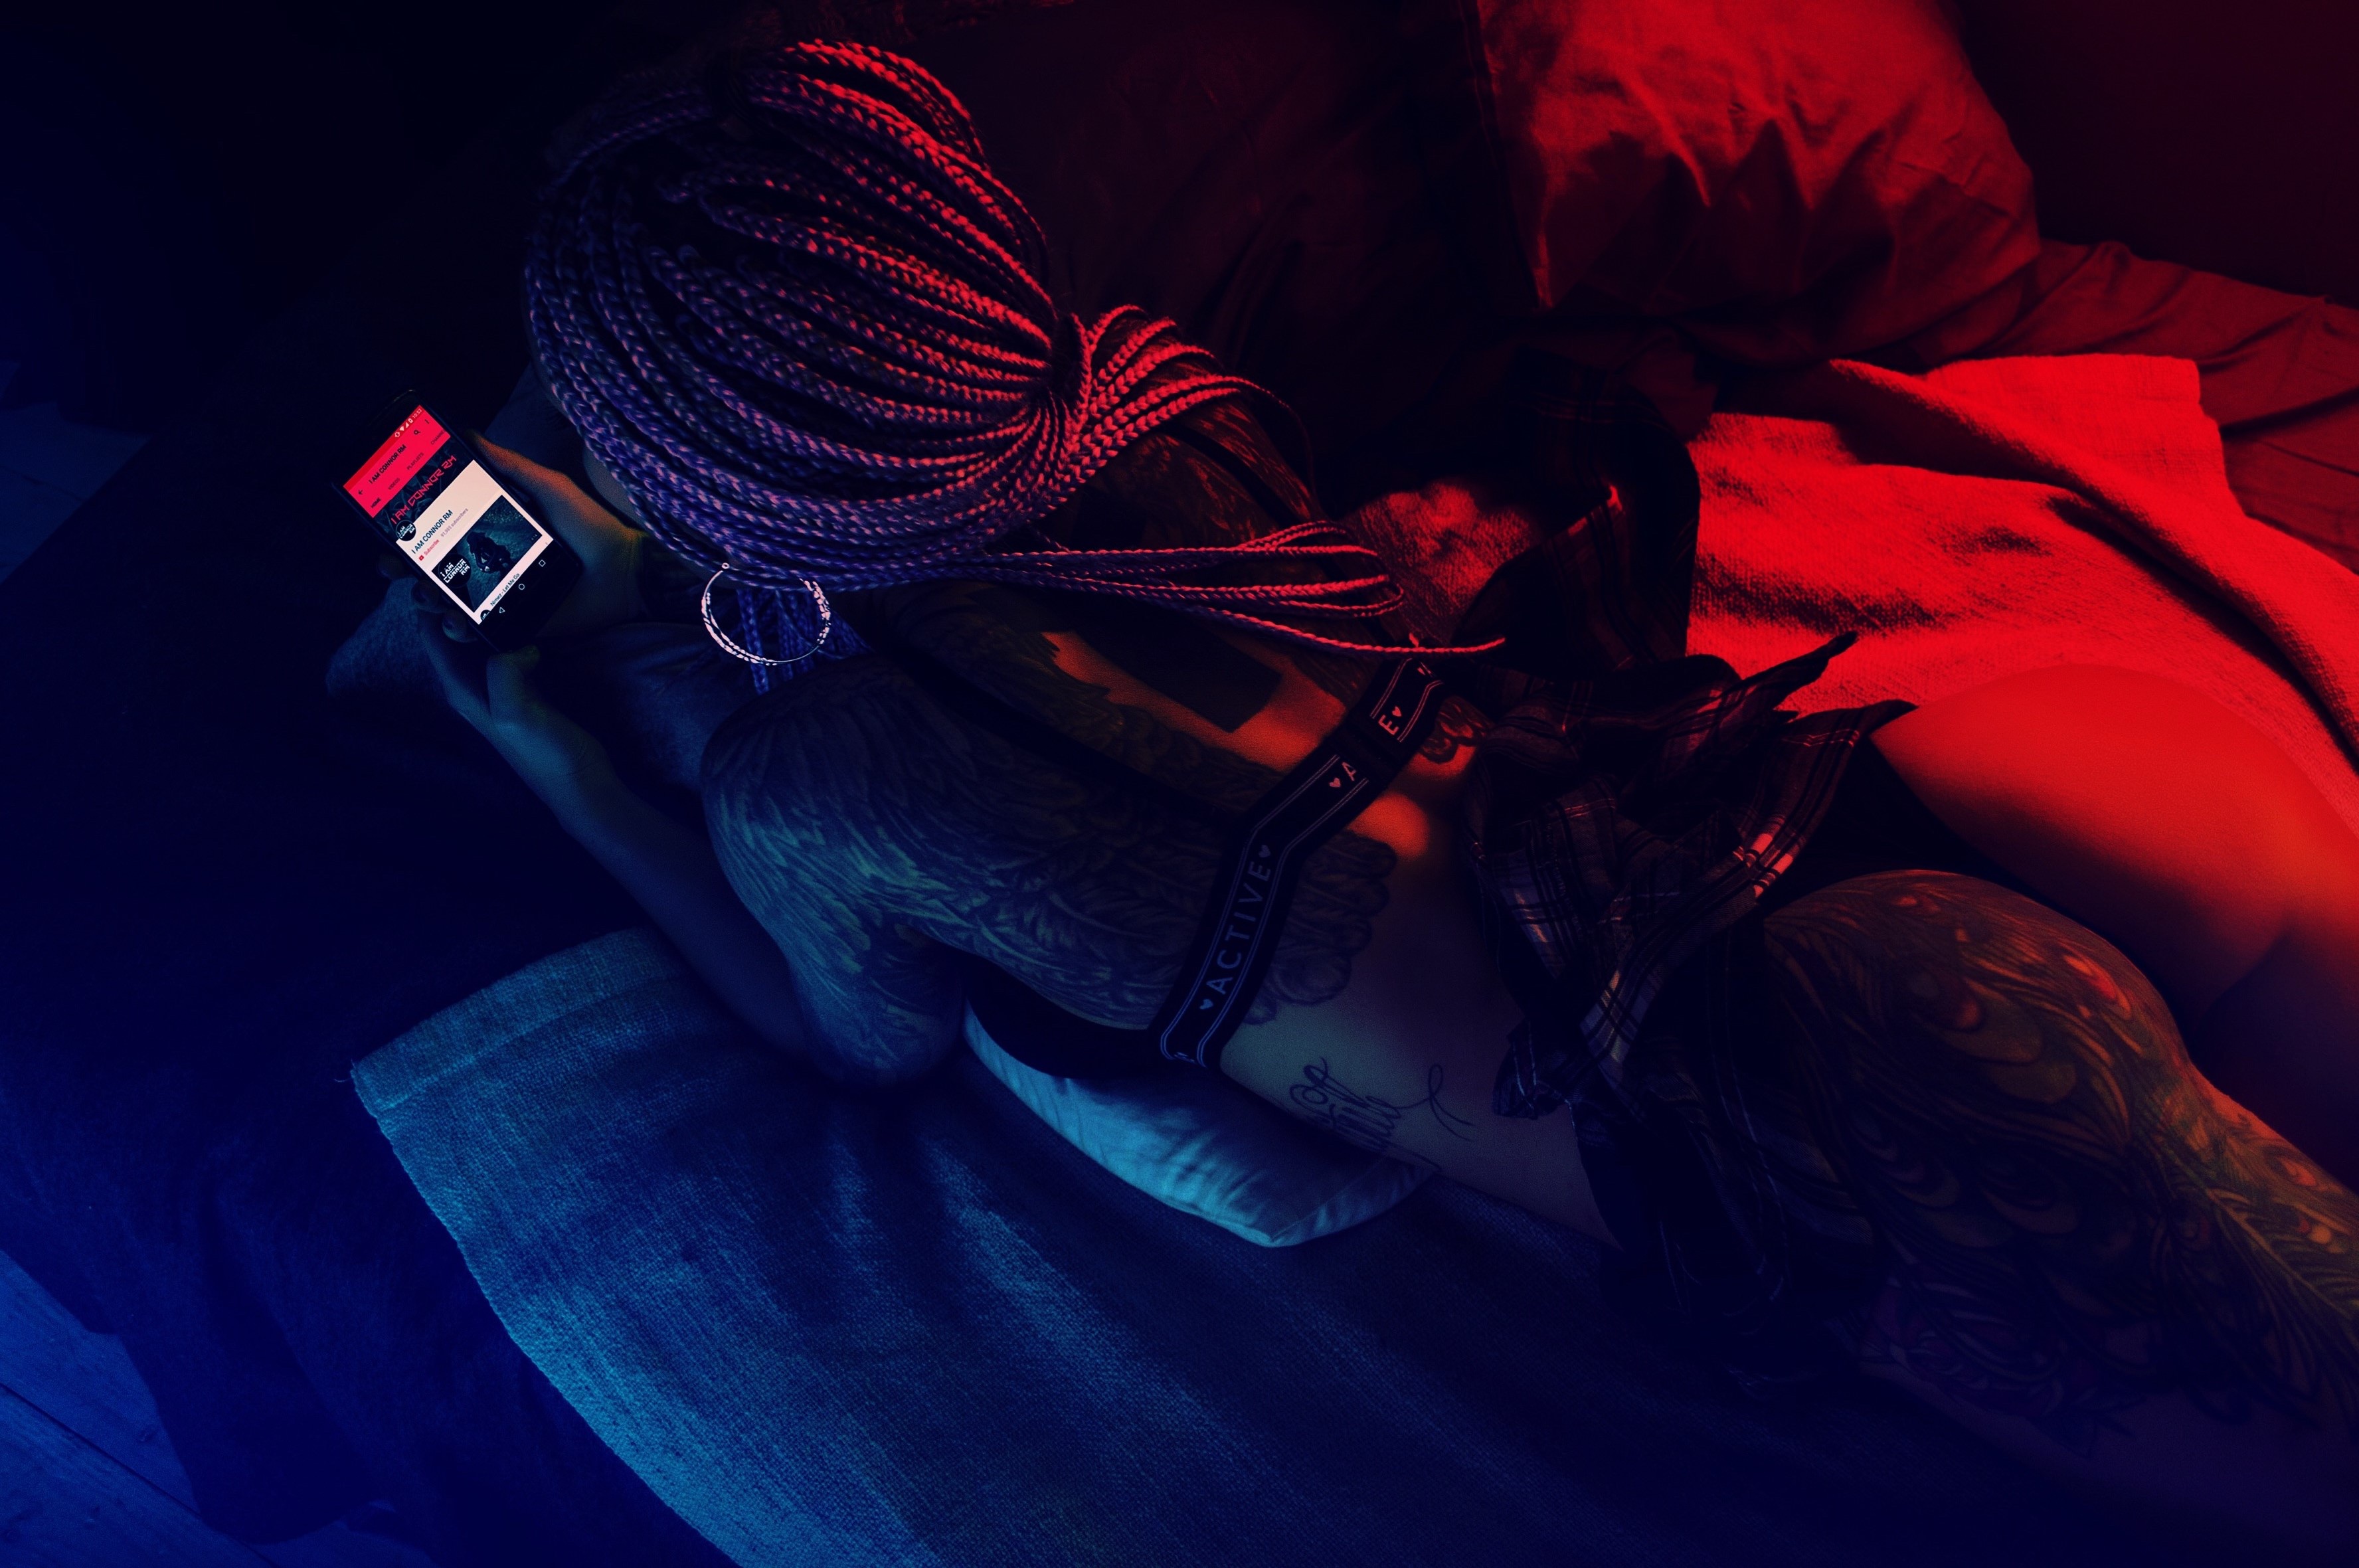
light, flower, red, color, darkness, blue, screenshot, macro photography, computer wallpaper